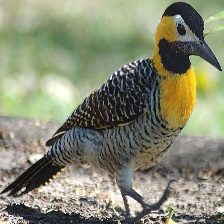
Species: CAMPO FLICKER
Scientific name: COLAPTES CAMPESTRIS